Pardo Venus

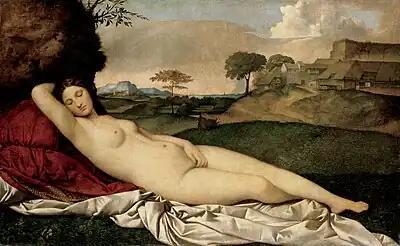
Giorgione's "Dresden Venus", completed by Titian, c. 1510

The Pardo Venus is a painting by the Venetian artist Titian, completed in 1551 and now in the Louvre Museum. It is also known as Jupiter and Antiope, since it seems to show the story of Jupiter and Antiope from Book VI of the "Metamorphoses" (lines 110-111). It is Titian's largest mythological painting, and was the first major mythological painting produced by the artist for Philip II of Spain. It was long kept in the Royal Palace of El Pardo near Madrid (not to be confused with the Prado, a purpose-built museum), hence its usual name; whether Venus is actually represented is uncertain. It later belonged to the English and French royal collections.